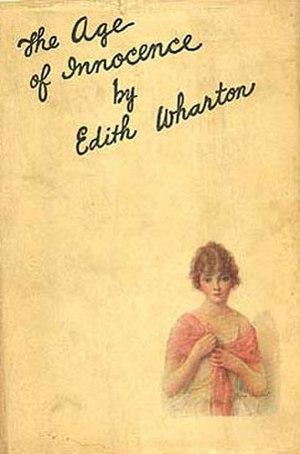
Le Temps de l'innocence est un roman américain d'Edith Wharton paru en 1920, pour lequel elle a reçu le prix Pulitzer en 1921. Le réalisateur Martin Scorsese l'a adapté à l'écran : le film du même nom est sorti en 1993.